Dinosaur

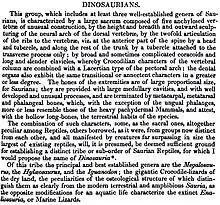
Sir Richard Owen's coining of the word "dinosaur", in the 1842 revised version of his talk at an 1841 meeting of the British Association for the Advancement of Science.

Between 1815 and 1824, the Rev William Buckland, the first Reader of Geology at the University of Oxford, collected more fossilized bones of "Megalosaurus" and became the first person to describe a non-avian dinosaur in a scientific journal. The second non-avian dinosaur genus to be identified, "Iguanodon", was purportedly discovered in 1822 by Mary Ann Mantell, the wife of English geologist Gideon Mantell, though this is disputed and some historians say Gideon had acquired remains years earlier. Gideon Mantell recognized similarities between his fossils and the bones of modern iguanas and published his findings in 1825.